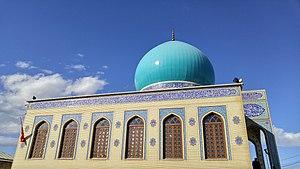
Marneouli, est une ville du sud de la Géorgie. Elle est située près des frontières arméniennes et azéris. Հայերեն: Մառնեուլը քաղաք է Վրաստանի Հանրապետության հարավում, Քվեմո Քարթլի երկրամասում, Մառնեուլի մունիցիպալիտետի վարչական կենտրոնը։ Hornjoserbsce: Marneuli (georgisce მარნეული